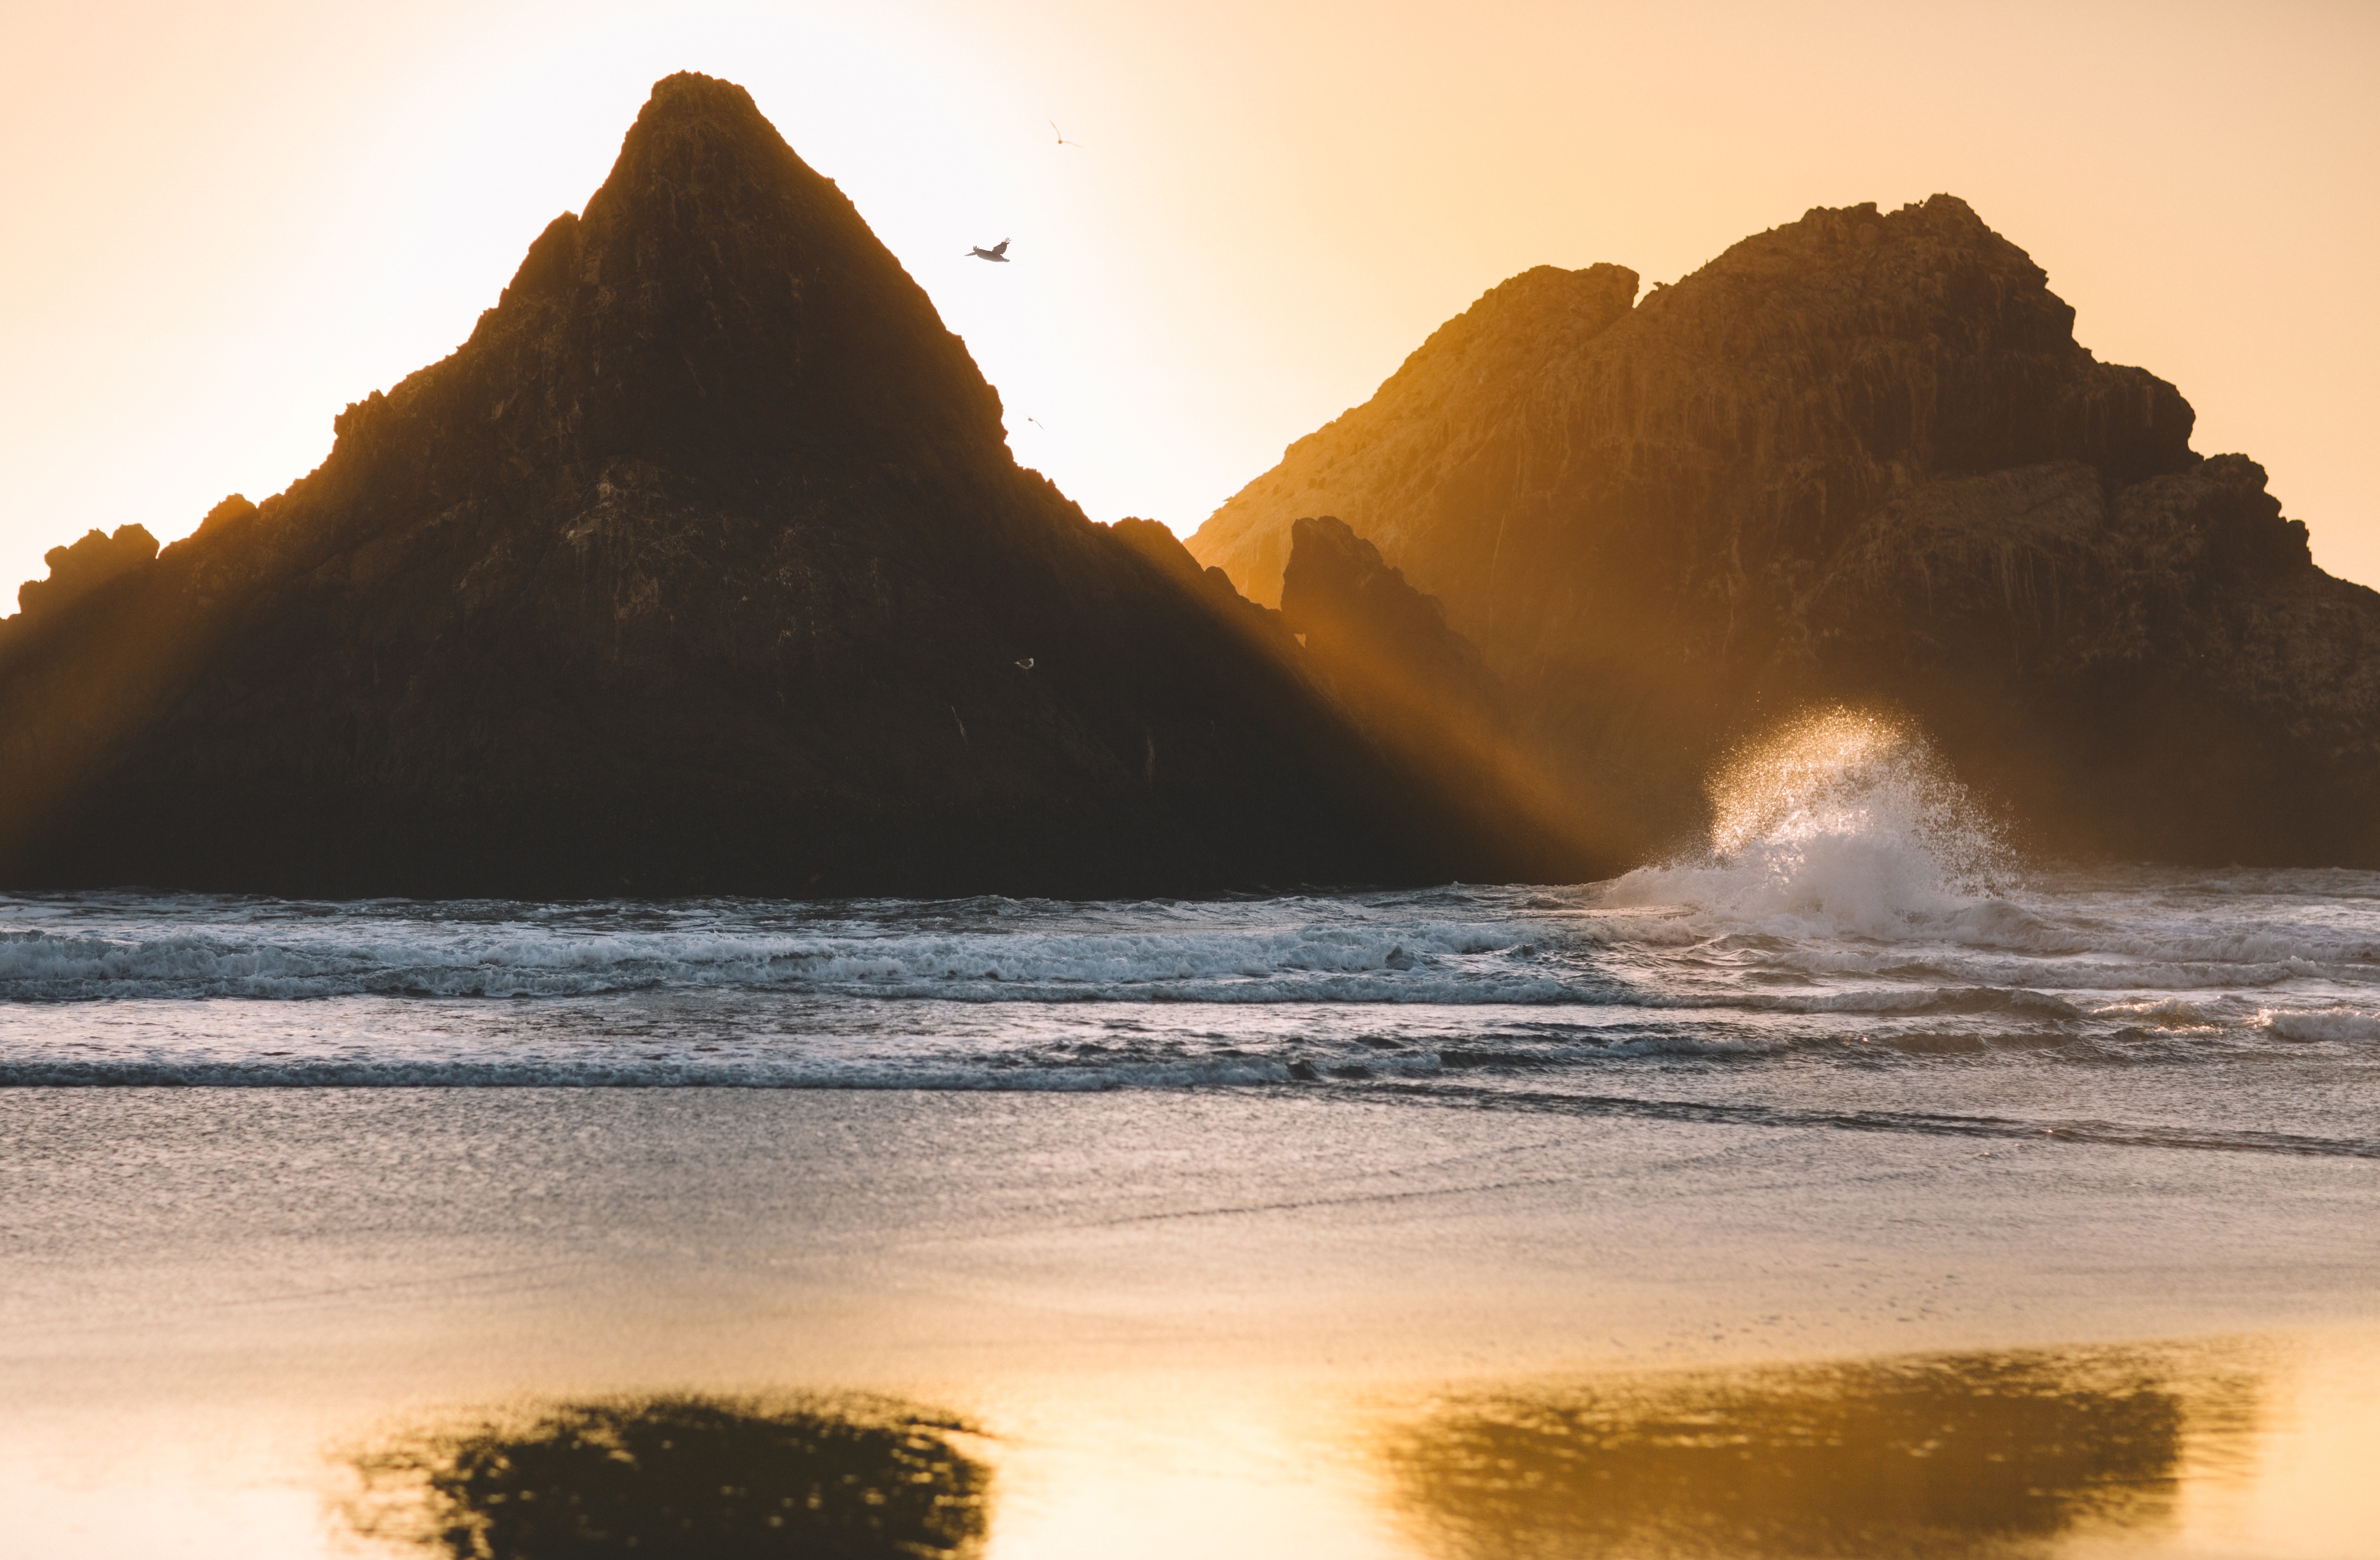
beach, sea, coast, sand, rock, ocean, horizon, cloud, sun, sunrise, sunset, sunlight, morning, shore, wave, dawn, cliff, dusk, reflection, bay, terrain, body of water, cape, atmospheric phenomenon, wind wave